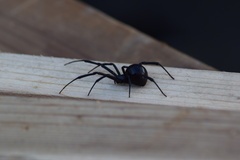
Species: Lactrodectus_hesperus